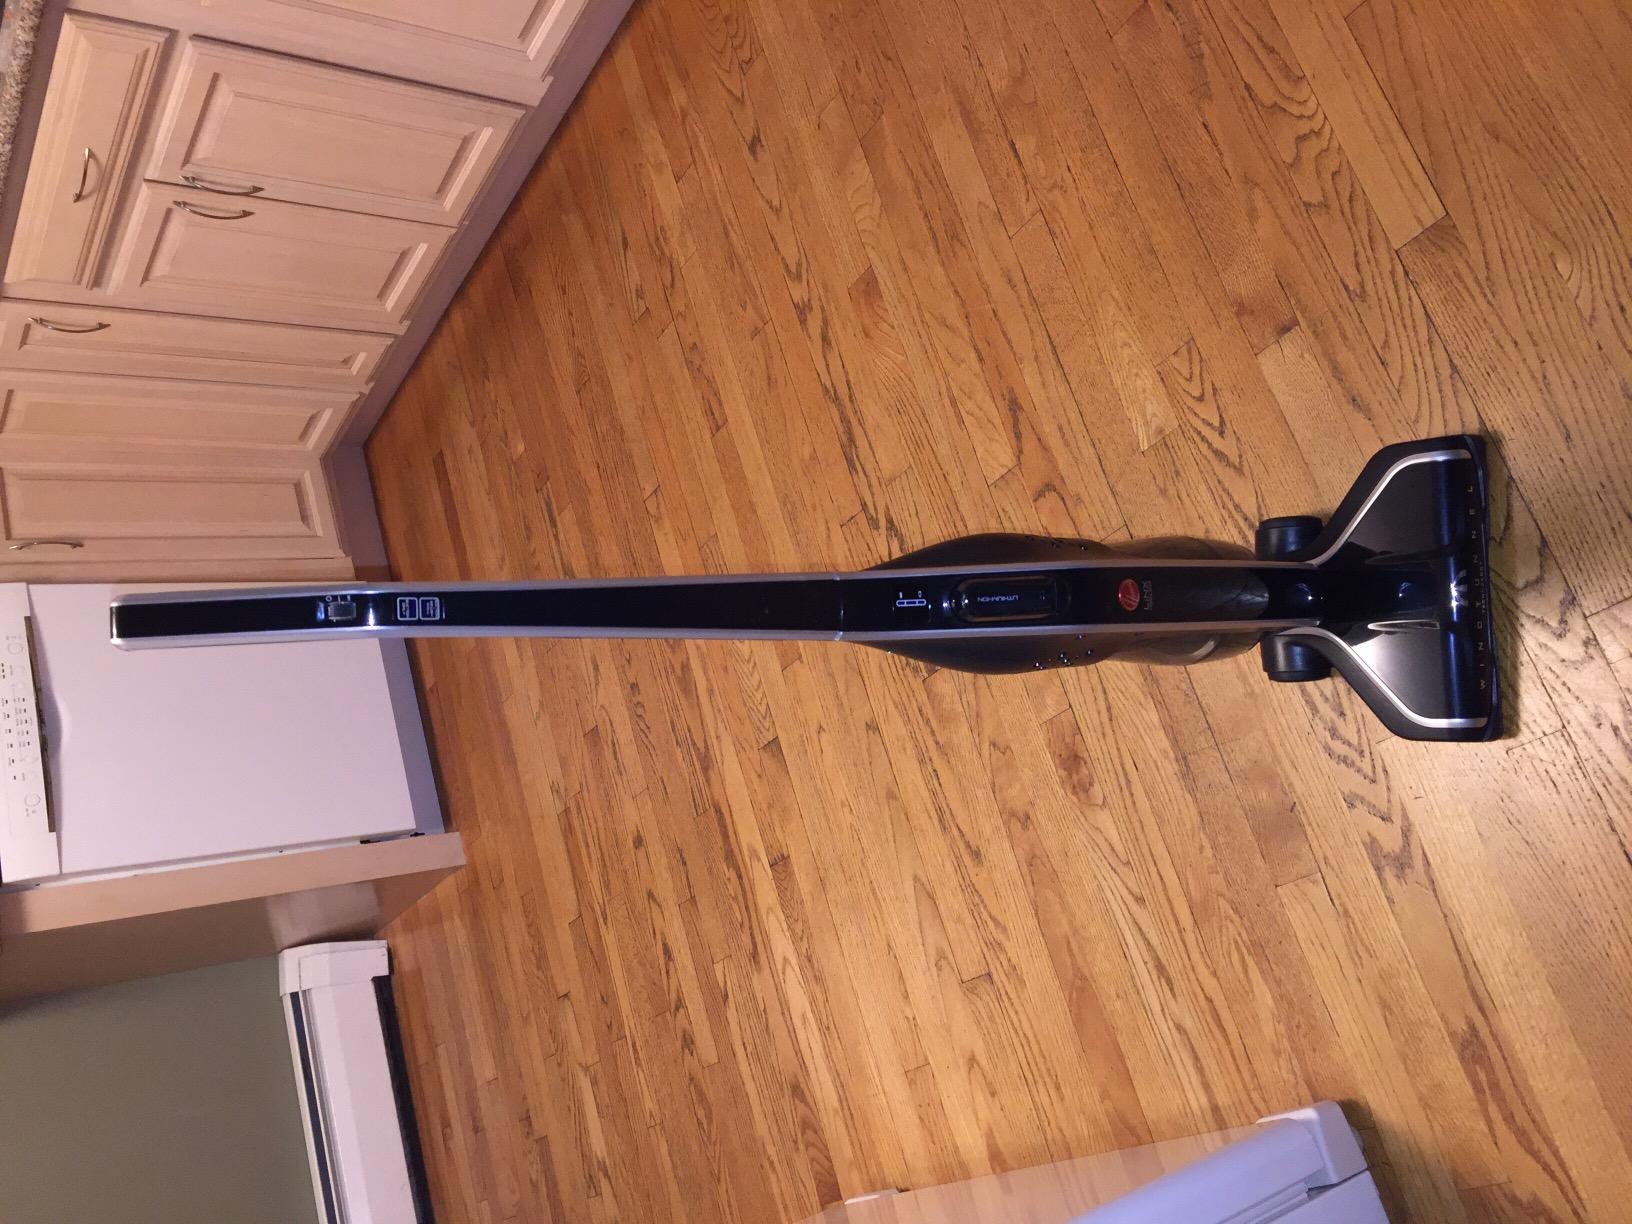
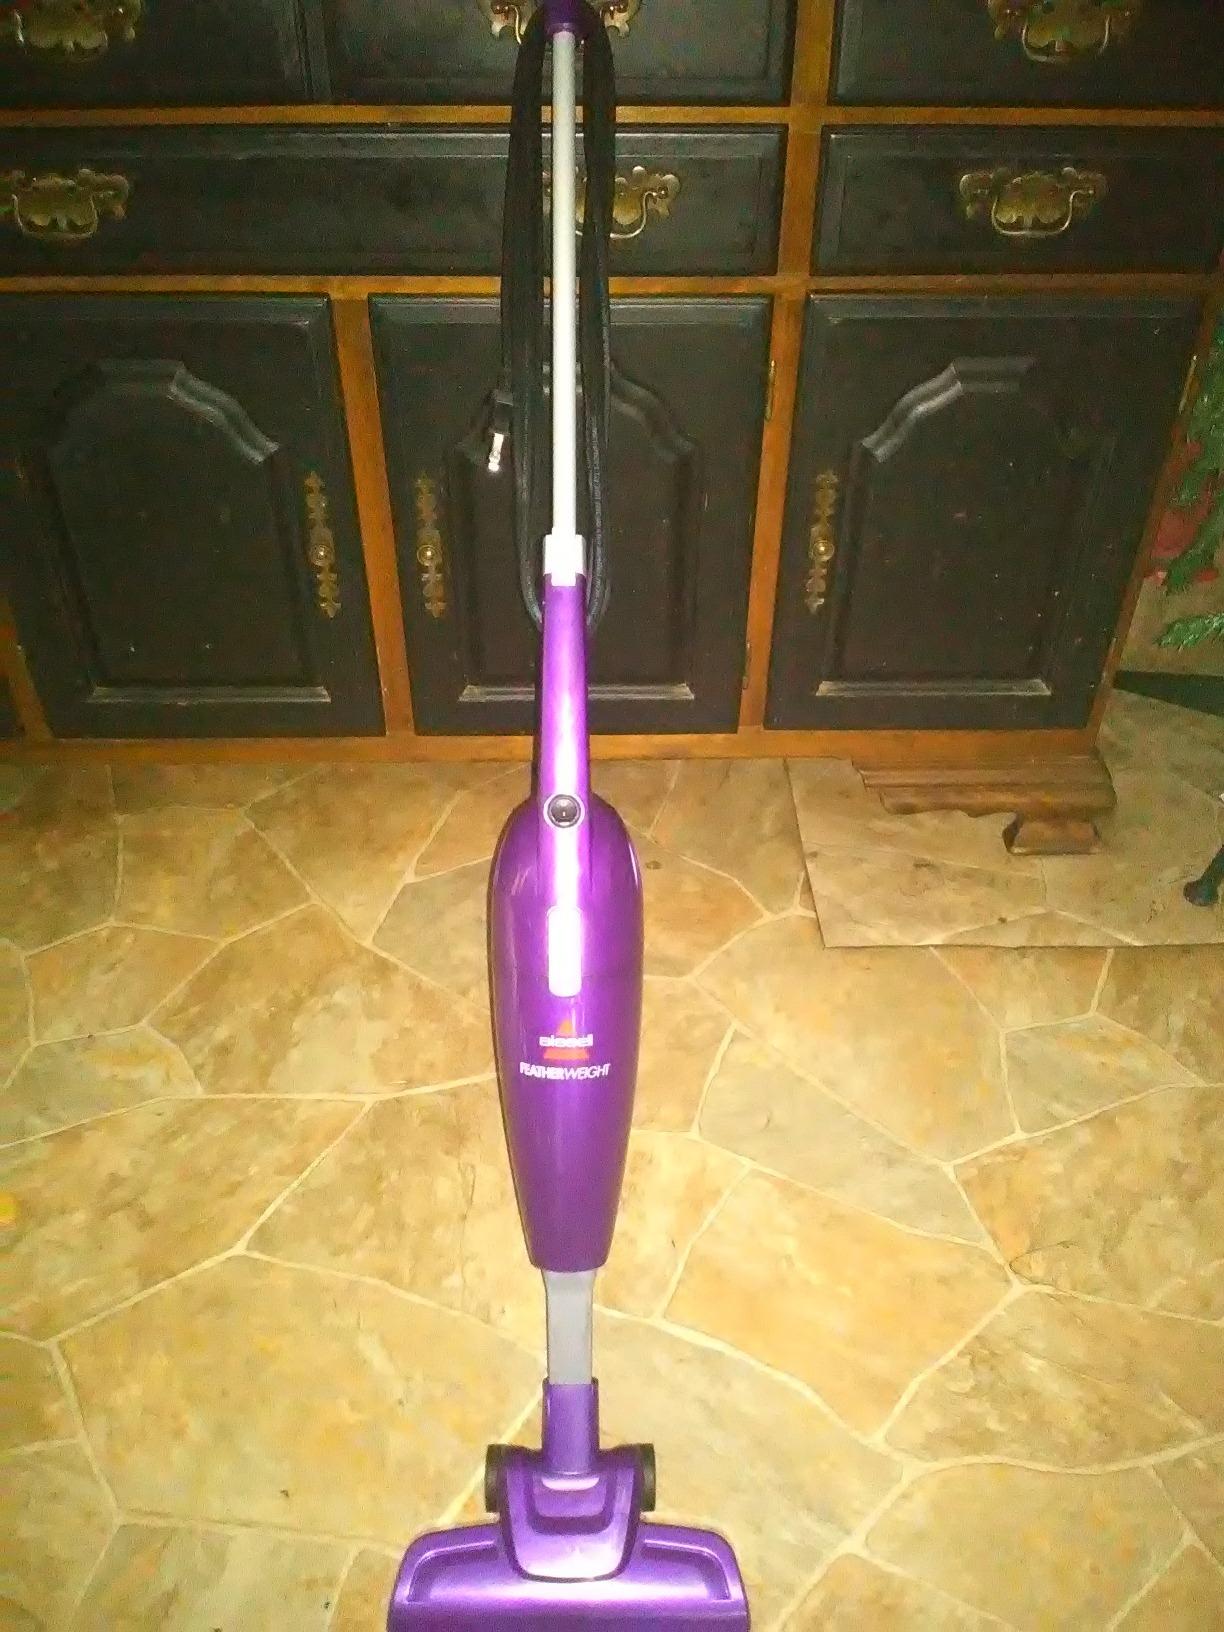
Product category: items_vacuum
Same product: no